Bell House, Dulwich

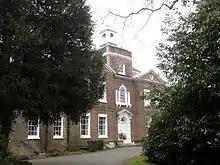
Bell House

Bell House is a large Georgian house on College Road in Dulwich, South East London.